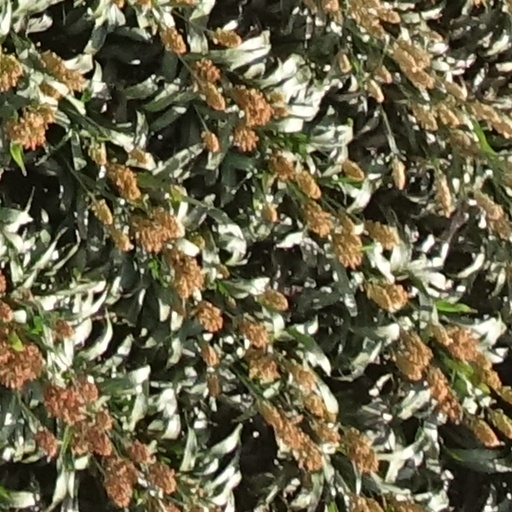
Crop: sorghum